Marguerite Young (journalist)

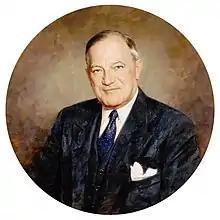
Robert F. Wagner.

During 1931 and 1932, Young served as president of the Washington, D.C., chapter of the Association for Women in Communications.